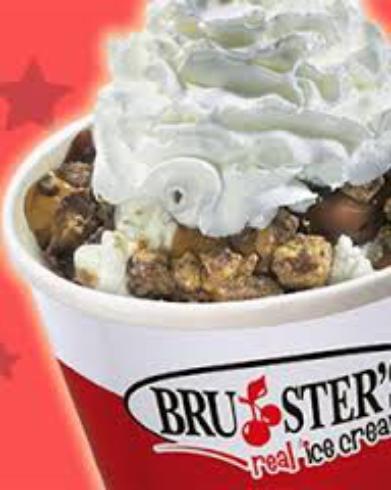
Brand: Bruster's Ice Cream
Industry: Food